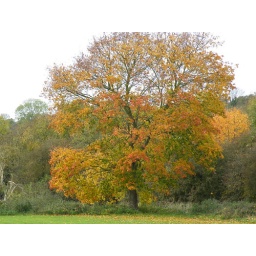
Sycamore tree at the foot of the banks (note same tree bare in snow below)